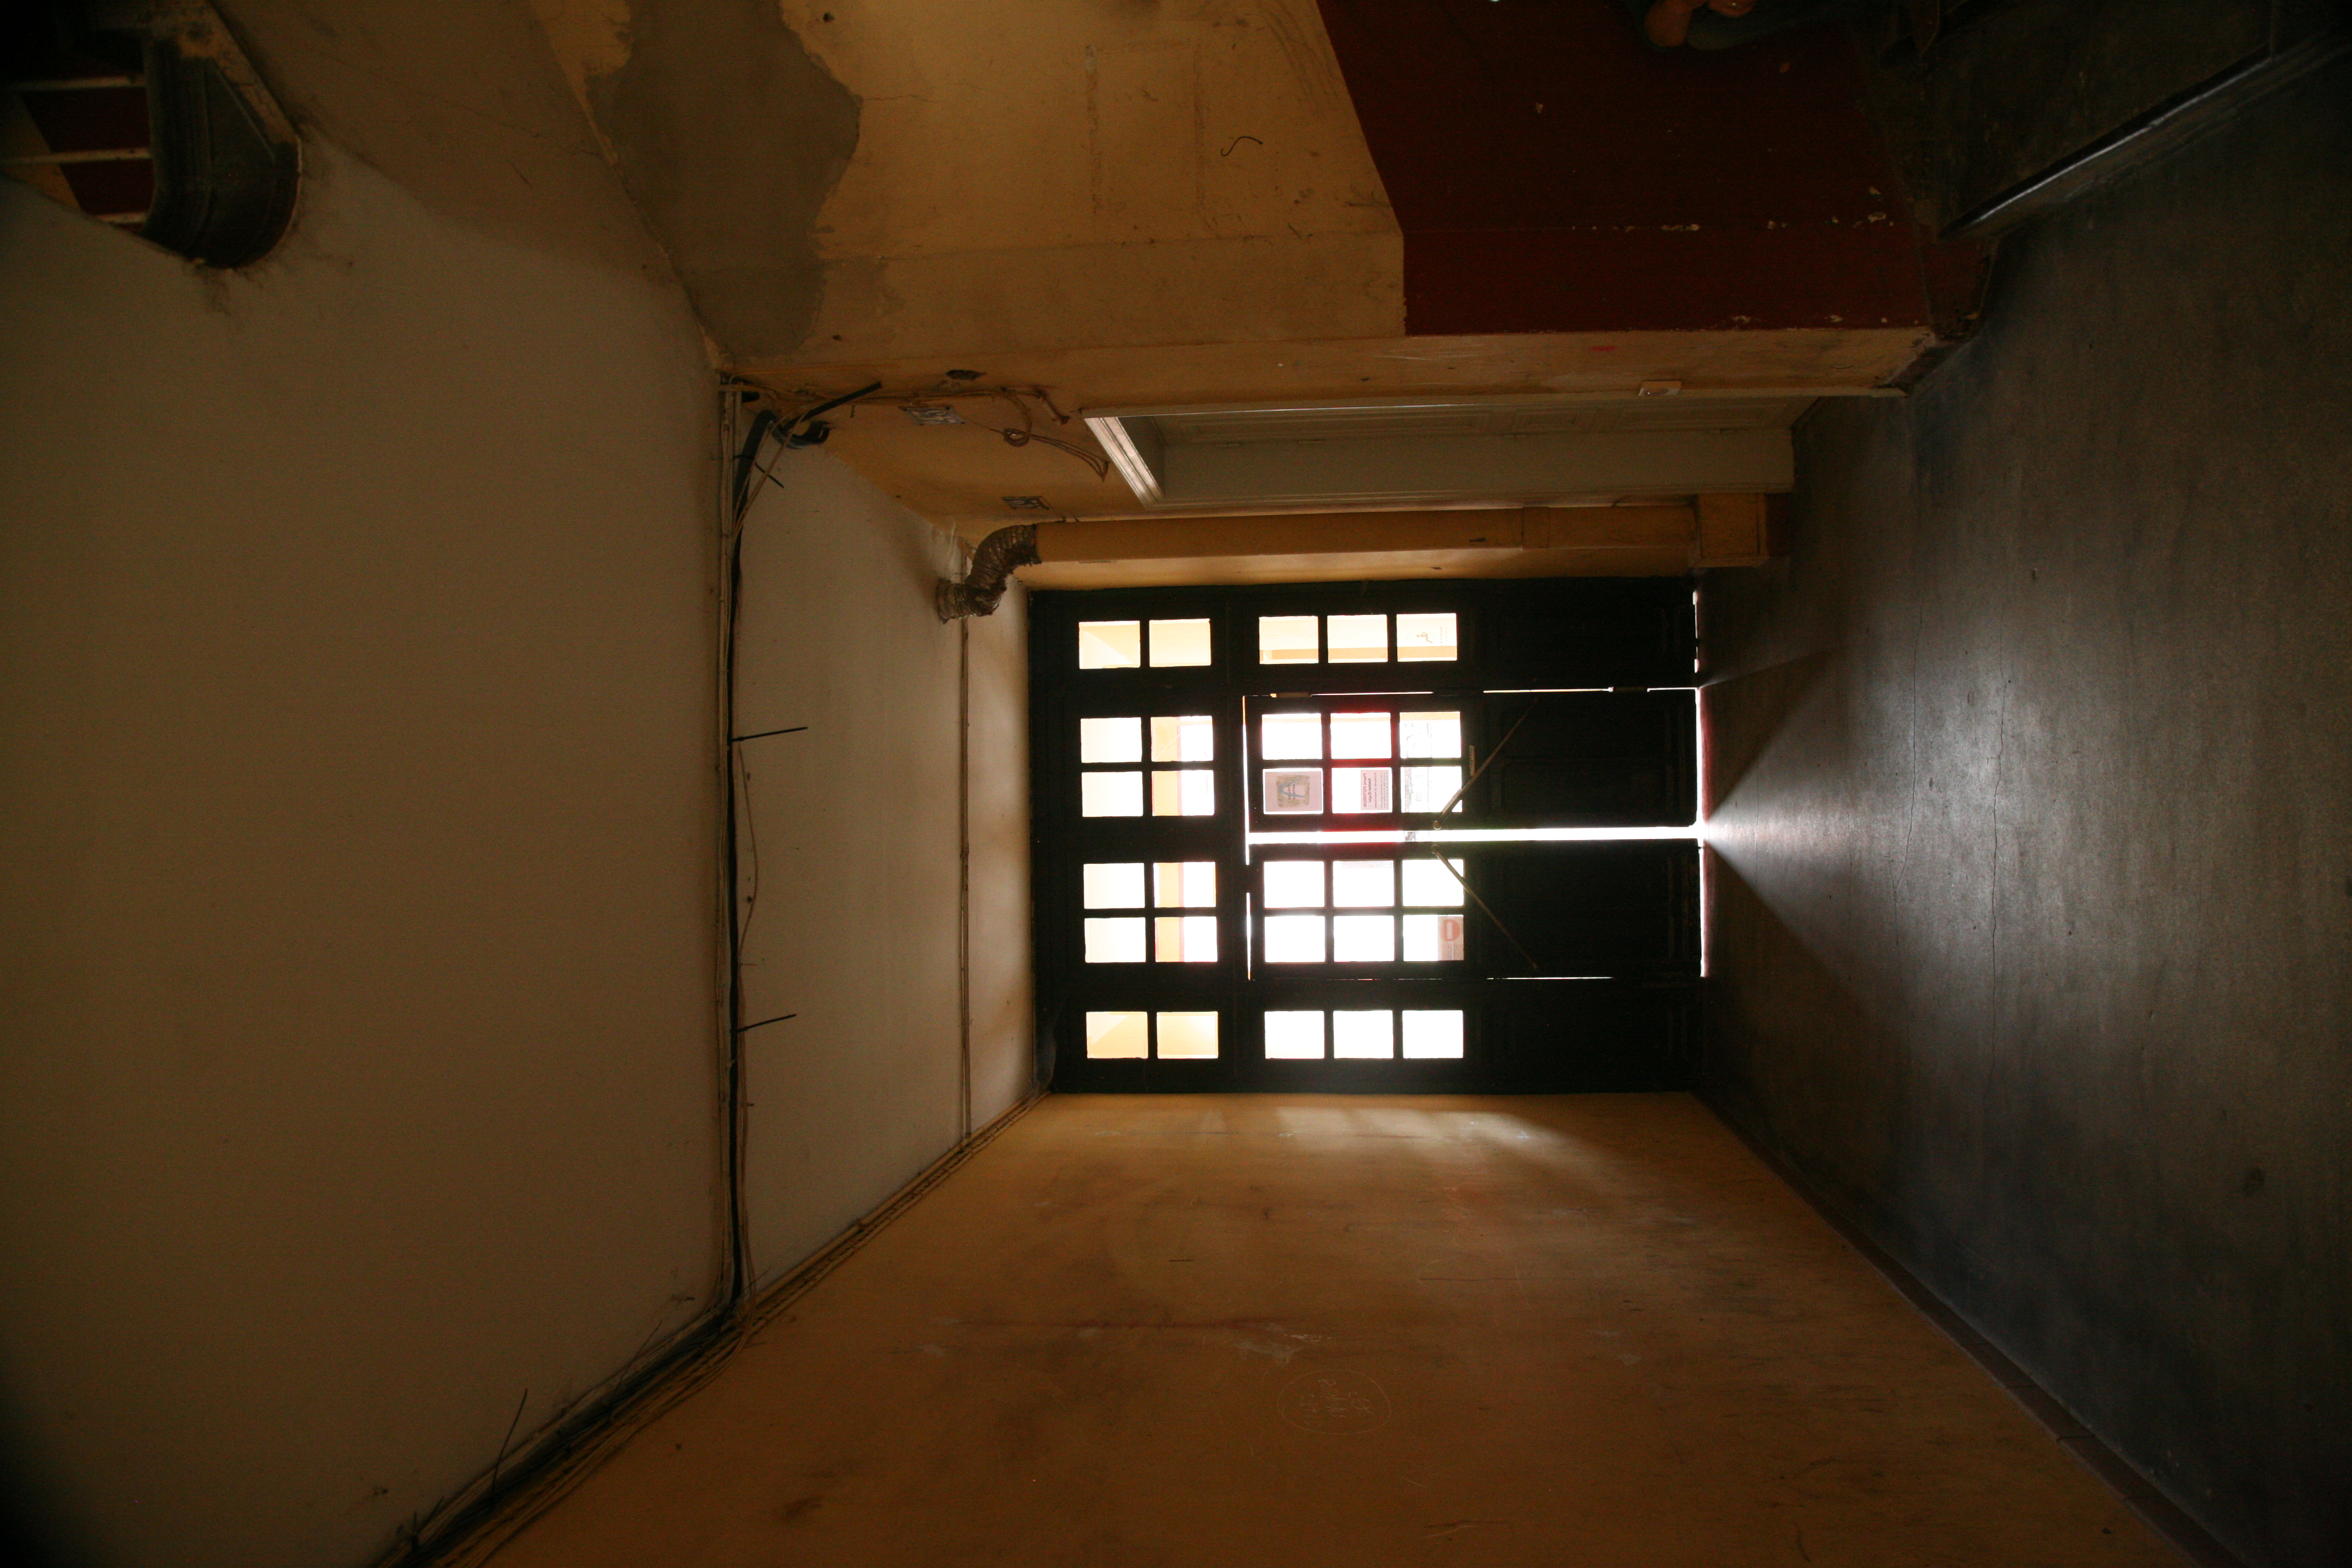
light, architecture, wood, house, floor, home, social, ceiling, hall, darkness, room, door, interior design, arquitectura, porte, corridor, couloir, estate, utopia, architektur, guise, socialism, godin, aisne, palaissocial, utopie, socialpalace, phalanst re, familist re, 19 me